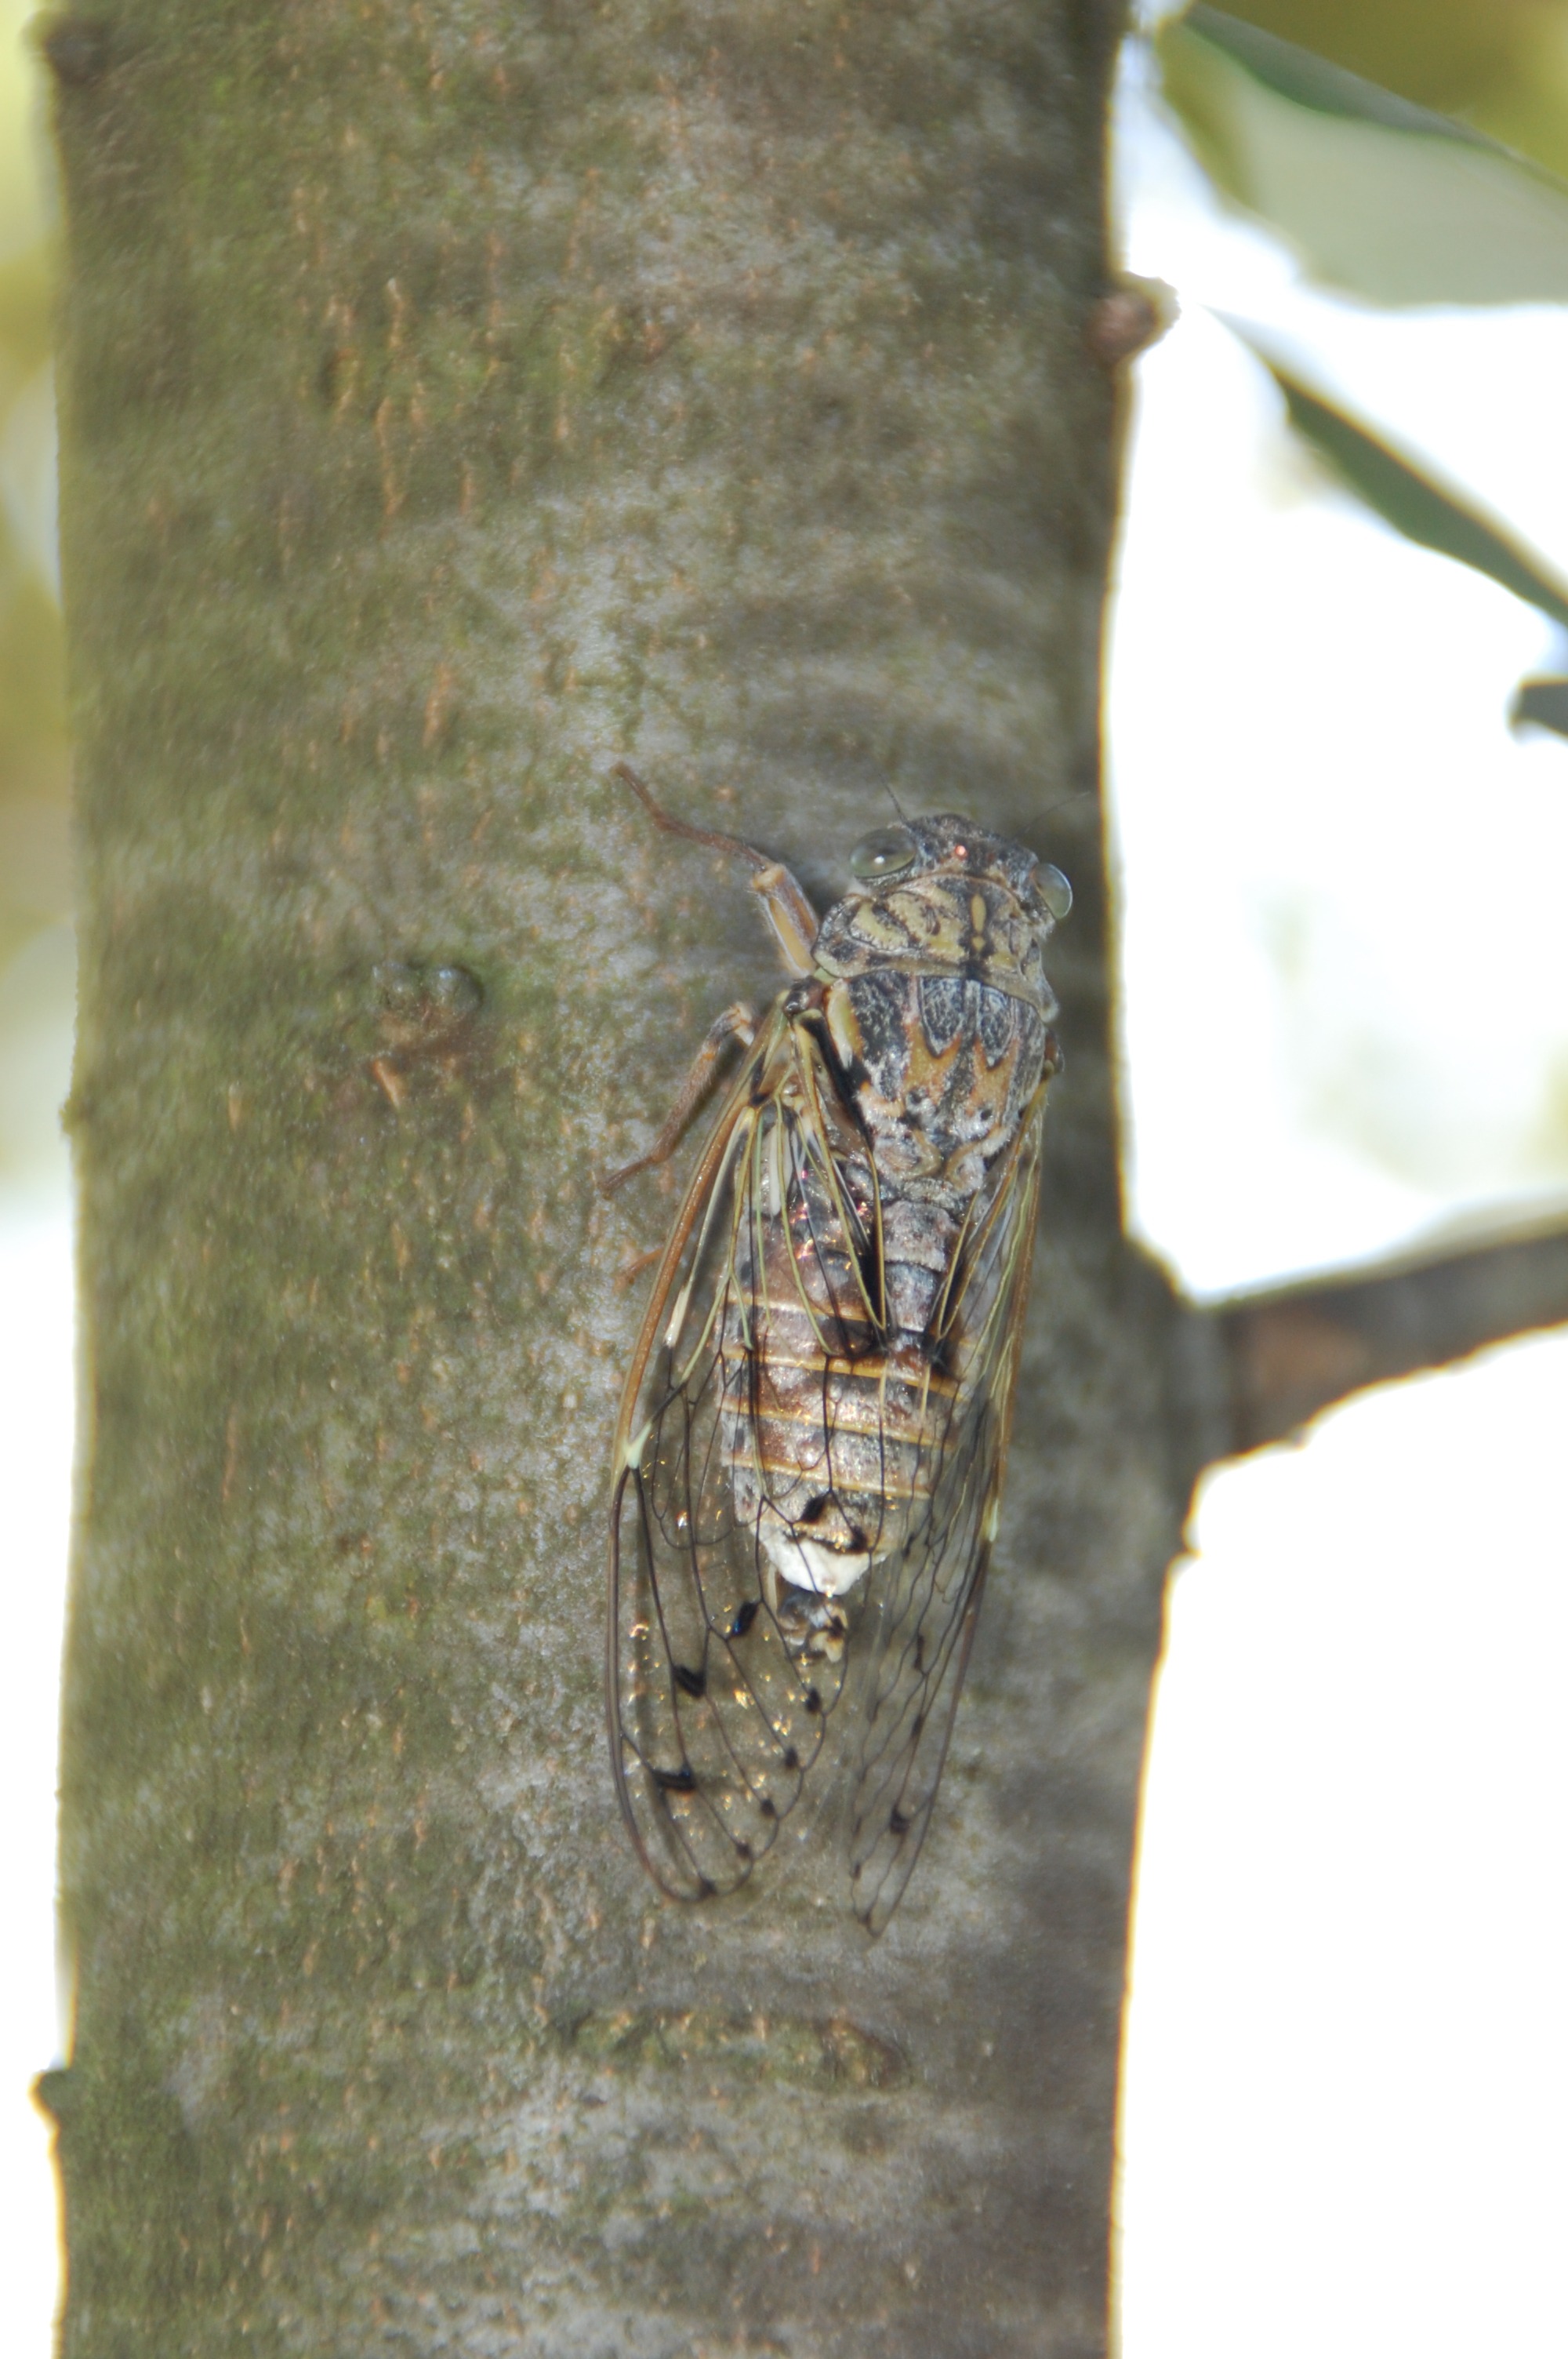
leaf, insect, moth, fauna, invertebrate, south, provence, cicada, true bugs